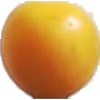
Label: Cherry Wax Yellow 1